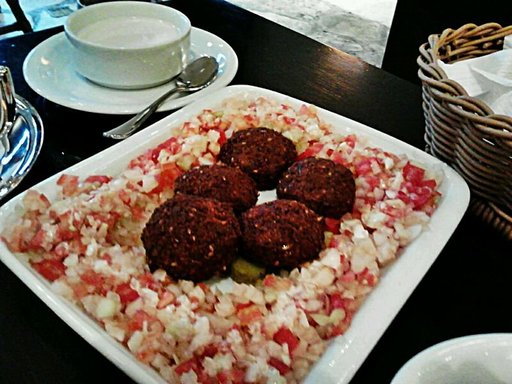
Label: falafel